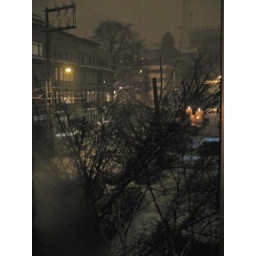
candle reflection in window as snow falls